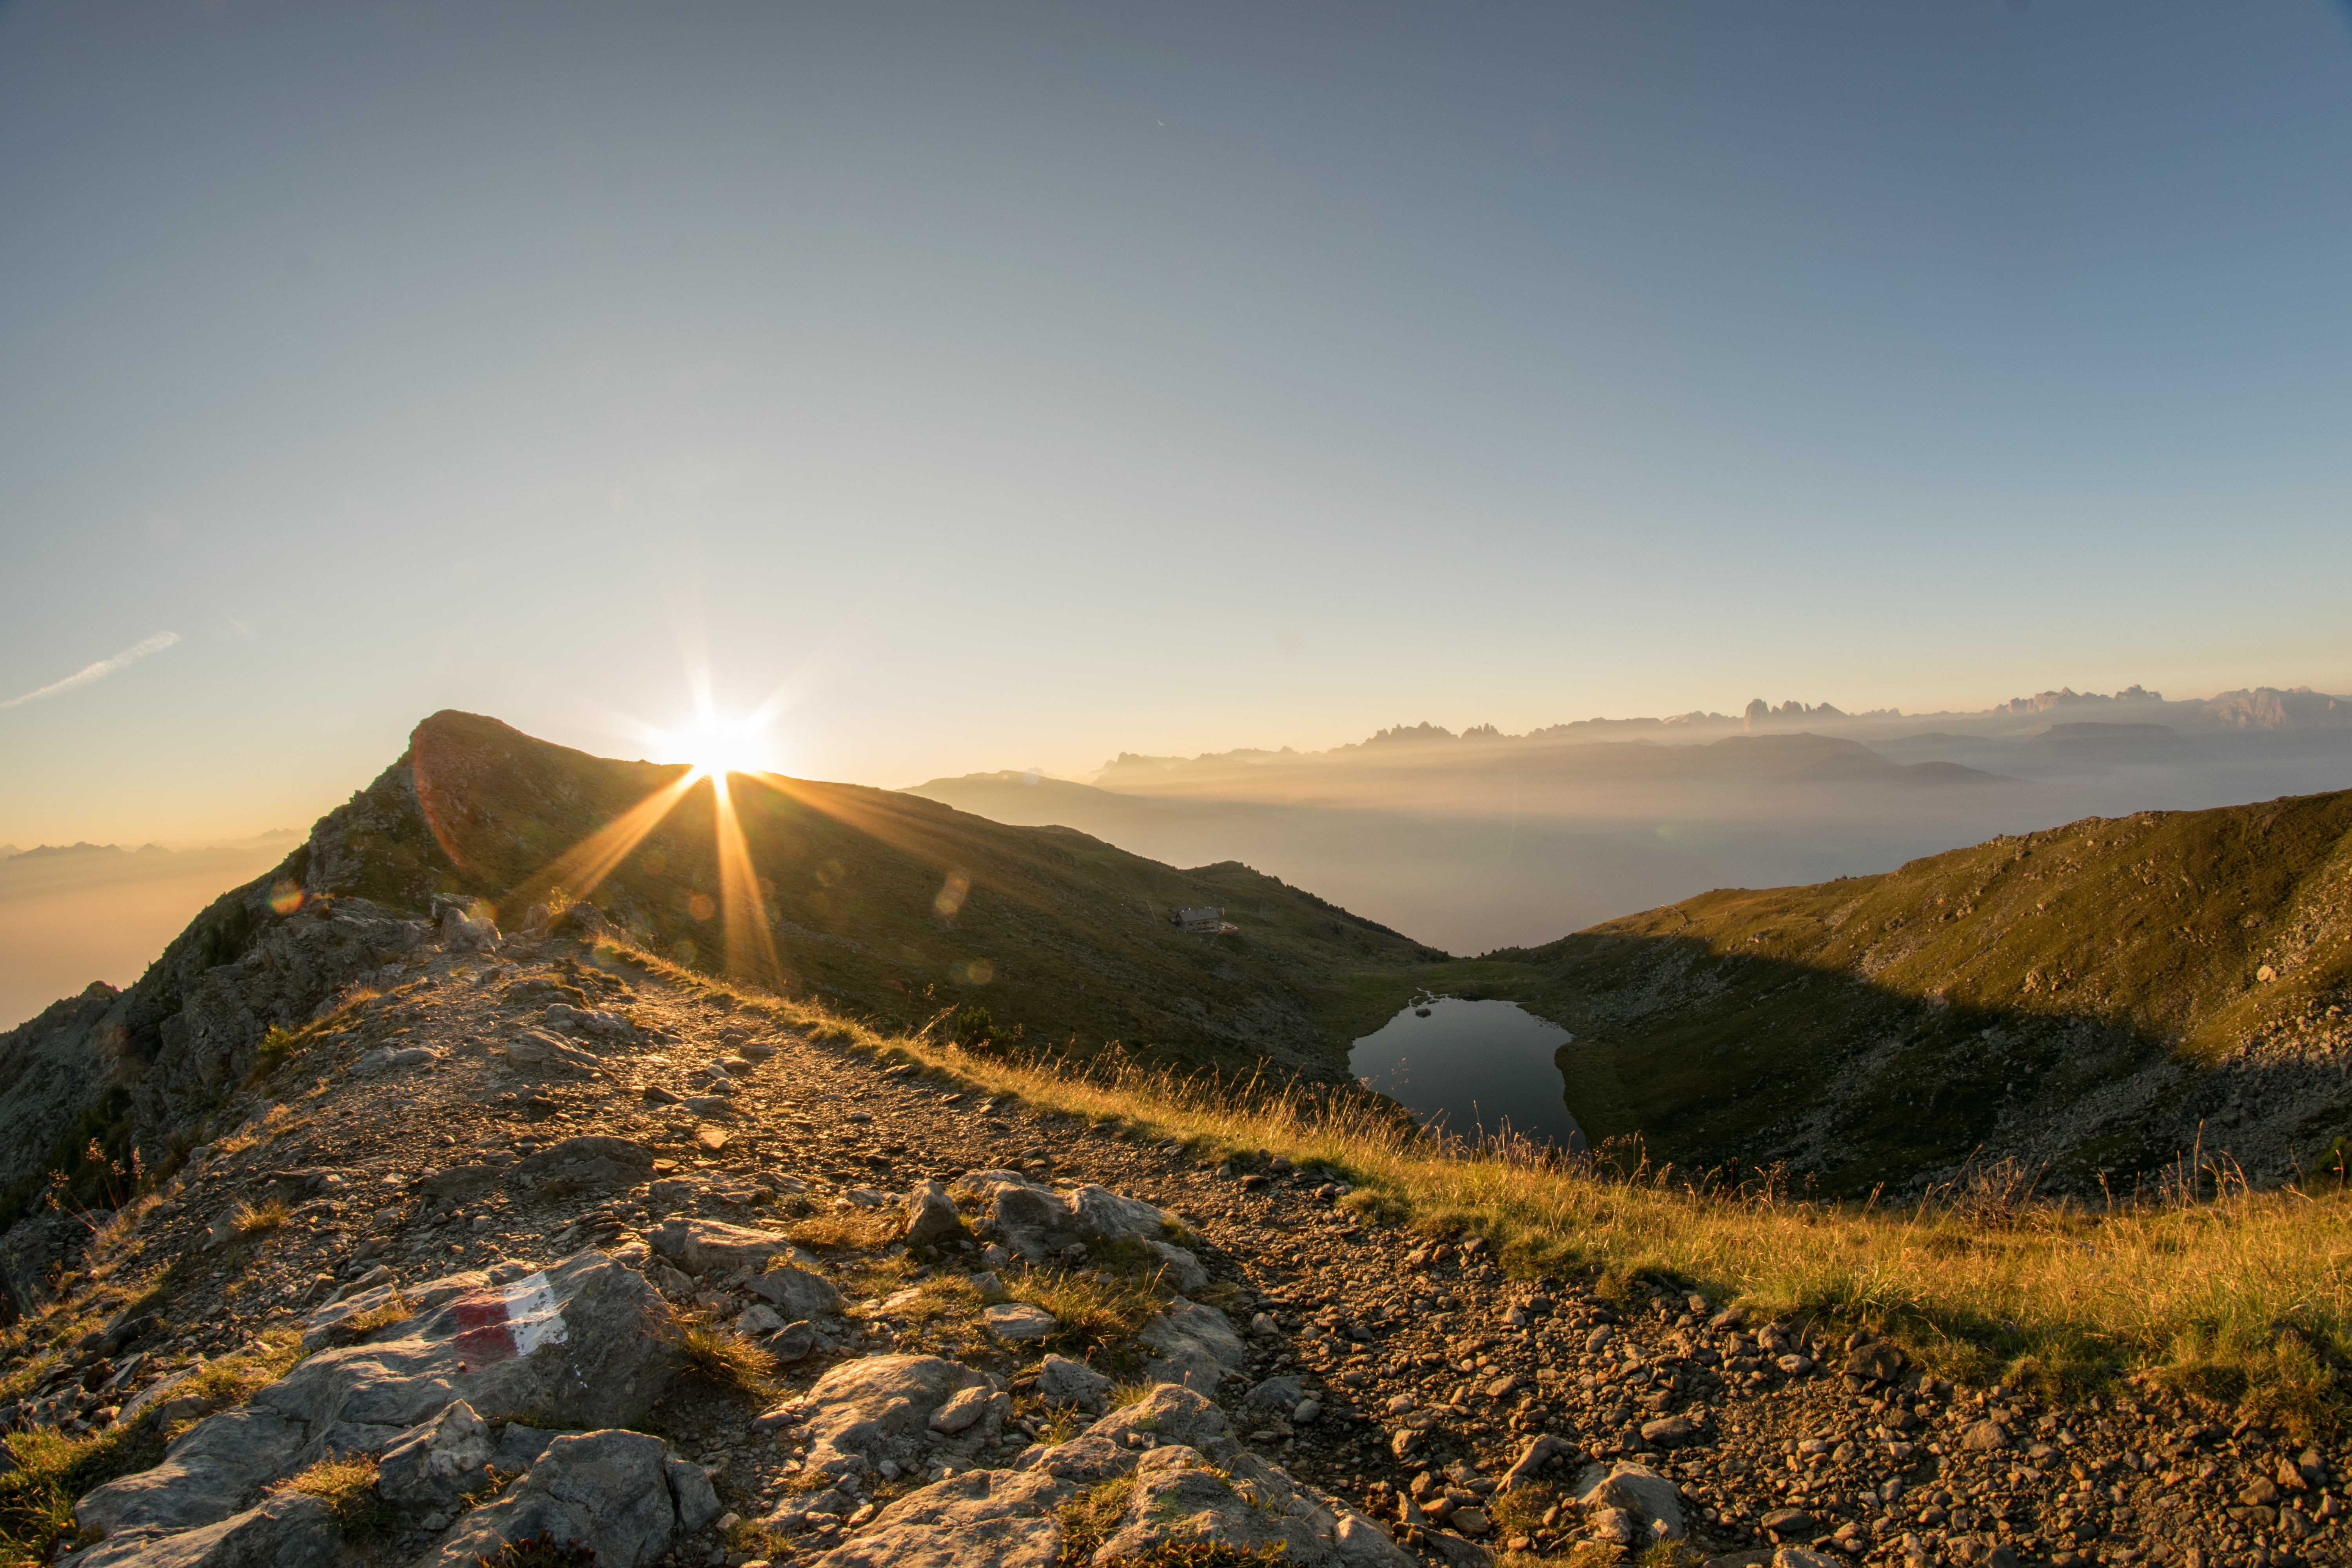
landscape, nature, horizon, wilderness, mountain, light, sky, sun, sunrise, sunset, sunlight, morning, hill, dawn, atmosphere, valley, mountain range, golden, red, color, autumn, ridge, summit, skies, clouds, plateau, fisheye, fell, mood, atmospheric, landform, atmosphere sunrise sunrise, golden sky, geographical feature, atmospheric phenomenon, mountainous landforms